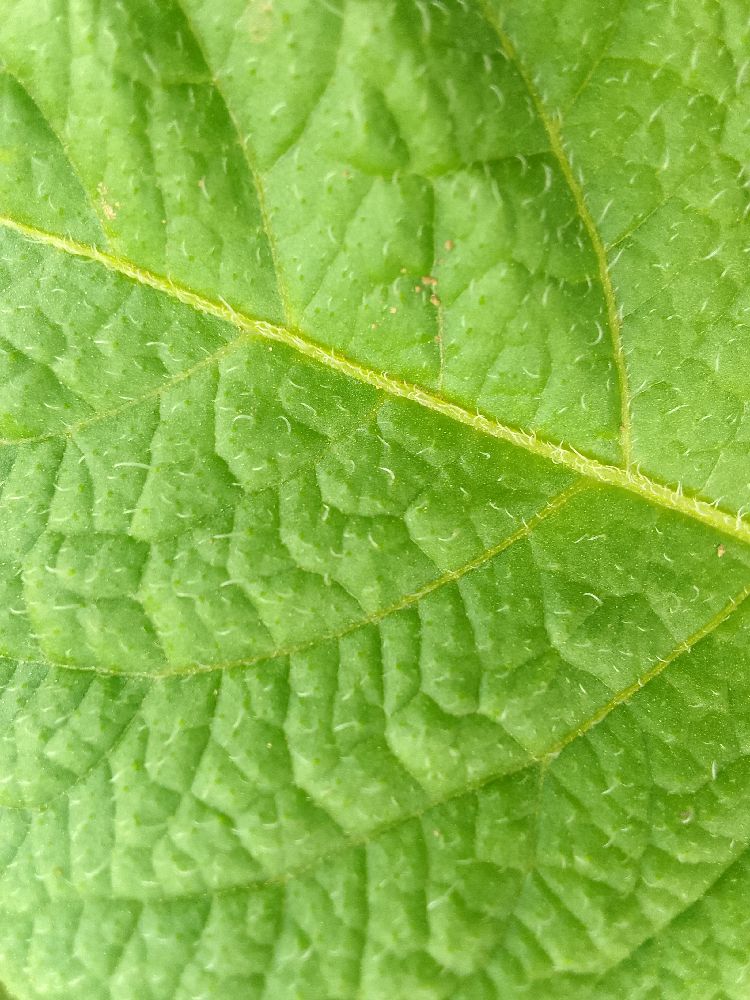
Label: Healthy